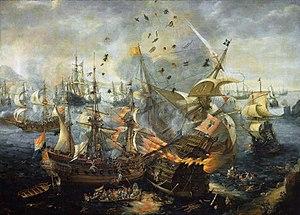
La guerre de Quatre-Vingts Ans, également appelée révolte des Pays-Bas et parfois désignée en tant que révolte des Gueux, est le soulèvement armé mené de 1568 à 1648 — sauf pendant la Trêve de douze ans de 1609 à 1621 — contre la monarchie espagnole par les provinces s'étendant aujourd'hui sur les Pays-Bas, la Belgique, le Luxembourg et le nord de la France. Au terme de ce soulèvement, les sept provinces septentrionales gagnent leur indépendance sous le nom de Provinces-Unies, indépendance rendue effective en 1581 par l'Acte de La Haye et reconnue par l’Espagne par un traité signé en 1648 en marge des traités de Westphalie.
L'histoire de Gibraltar remonte à la Préhistoire : l'un des premiers crânes d'homme de Néandertal est découvert sur le rocher de Gibraltar en 1848. Les Phéniciens y fondent une colonie vers 950 av. J.-C., suivis par les Carthaginois, puis par les Romains.
Jacob Van Heemskerk fut un explorateur maritime hollandais avant d'être l'amiral commandant la flotte des Provinces-Unies lors de la bataille de Gibraltar.